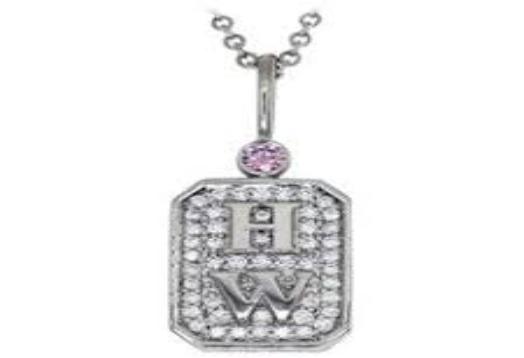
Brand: Harry Winston-1
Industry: Clothes